Beaver Dam (Maryland)

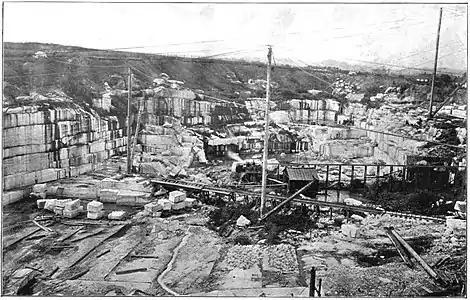
The Beaver Dam Quarry, c. 1898

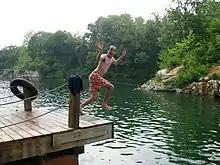
Beaver Dam today is a recreational destination

Beaver Dam is a former marble quarry in Cockeysville, Maryland that is a source of stone for many notable buildings in the United States including the United States Capitol and Washington Monument. It was flooded in the 1930s becoming a local swimming and recreational park.